Firefighting foam

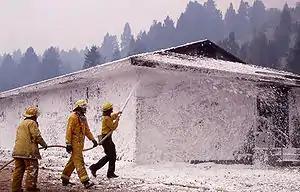
Firefighters spraying foam on structures in the Mammoth Hot Springs complex on 10 September 1988 during the Yellowstone Fires

Firefighting foam is a foam used for fire suppression. Its role is to cool the fire and to coat the fuel, preventing its contact with oxygen, thus achieving suppression of the combustion. Firefighting foam was invented by the Moldovan engineer and chemist Aleksandr Loran in 1902.